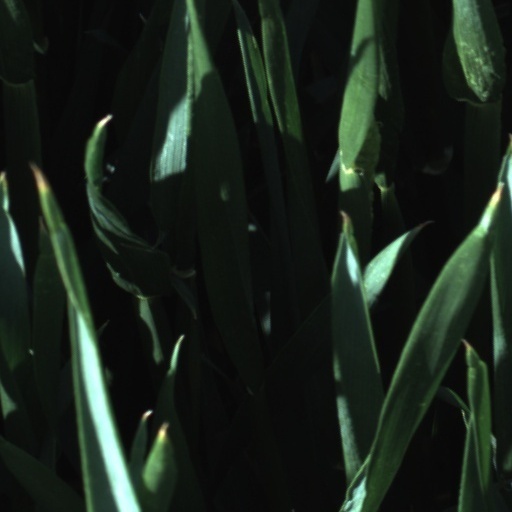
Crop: wheat